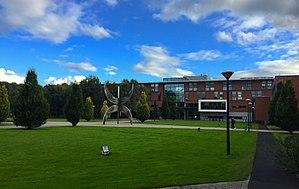
Alexandra Wejchert est une sculpteure polono-irlandaise connue pour son utilisation du plexiglas, de l'acier inoxydable, du bronze et des couleurs néon.